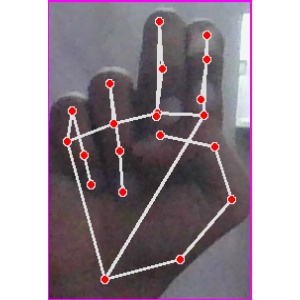
अक्षर: ह